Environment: real
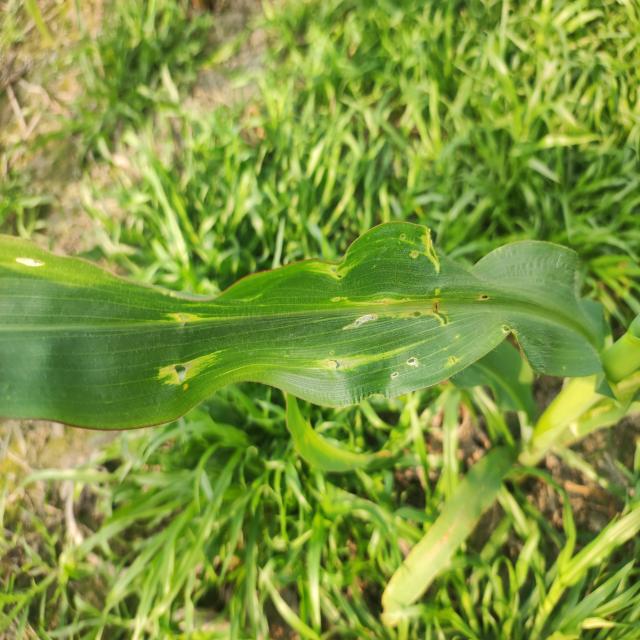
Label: fall_armyworm